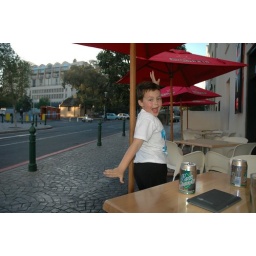
rock shandy in shortmarkt street